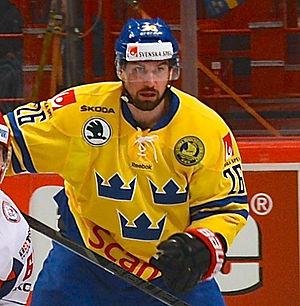
Niklas Olausson est un joueur professionnel de hockey sur glace suédois.